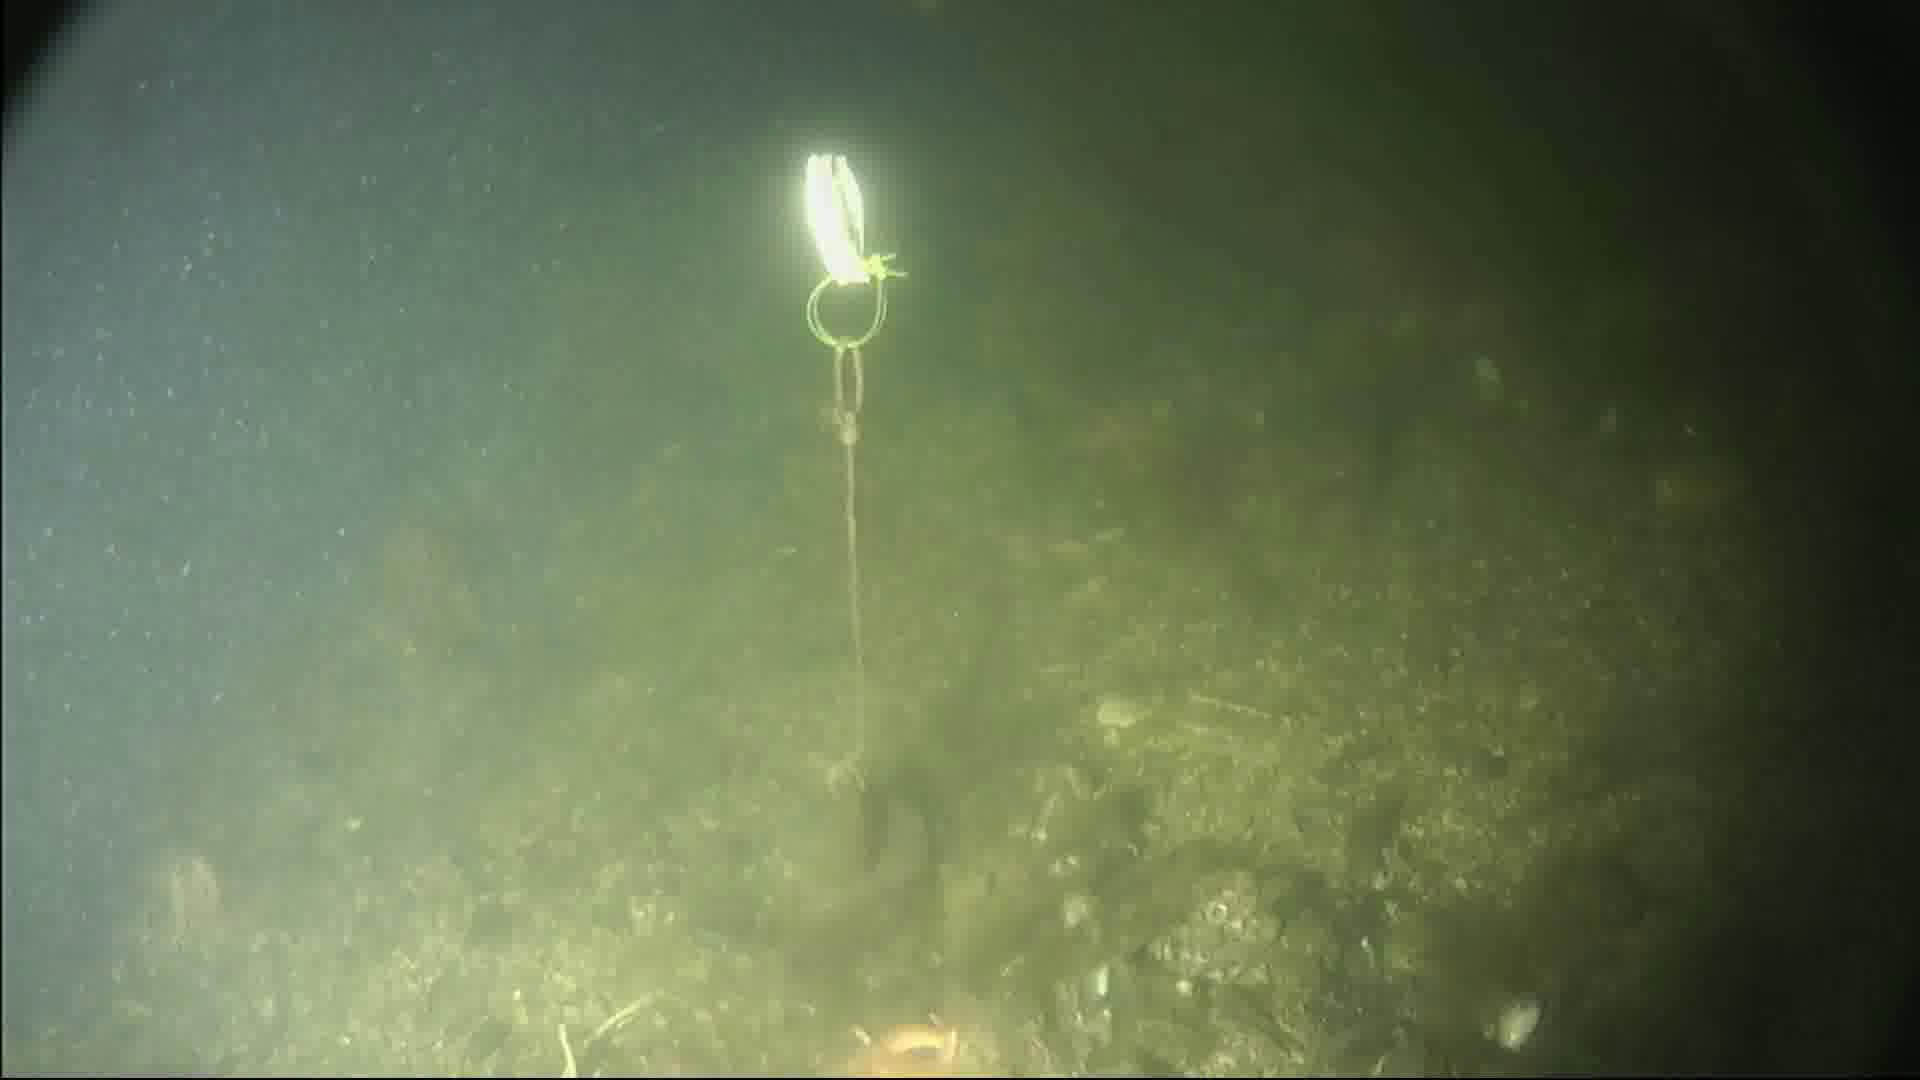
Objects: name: starfish